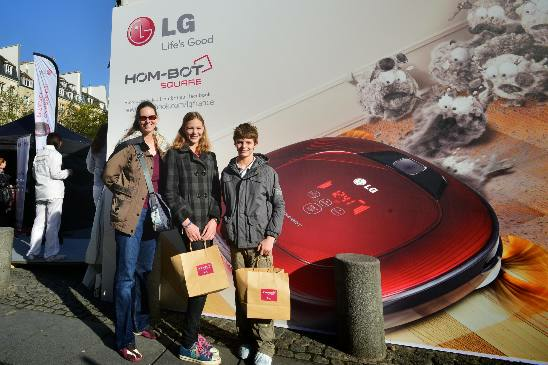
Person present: Yes